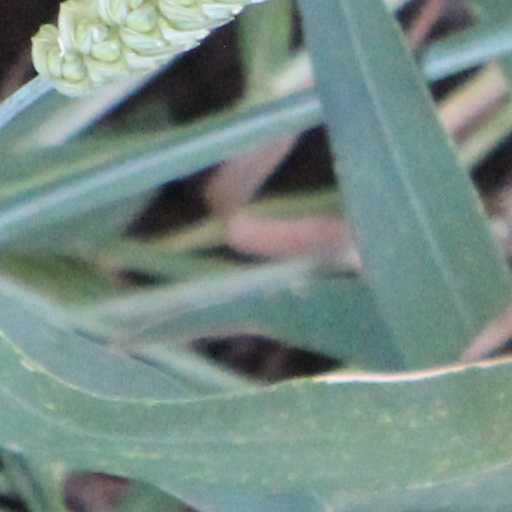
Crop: wheat